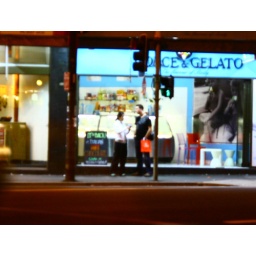
Spotted two SPBers - fuzzily from the front table at BBNT.David eventually spotted us and came over to chat.